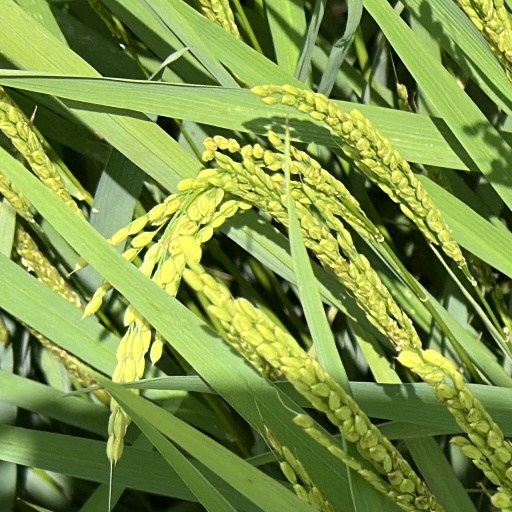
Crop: rice